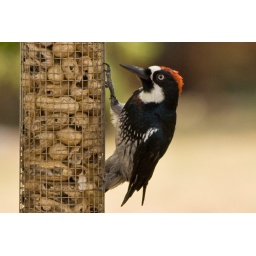
One of the many birds and animals found at Cave Creek Ranch in SE Arizona.